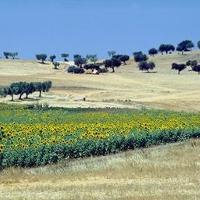
Weather: sun or clear